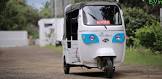
Vehicle type: Auto Rickshaws